Sky position (RA, Dec in degrees): 209.101, -1.932
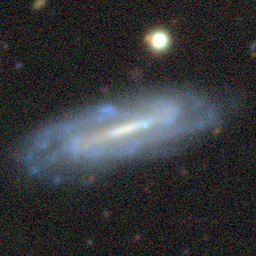
Galaxy morphology: Barred Spiral Galaxies